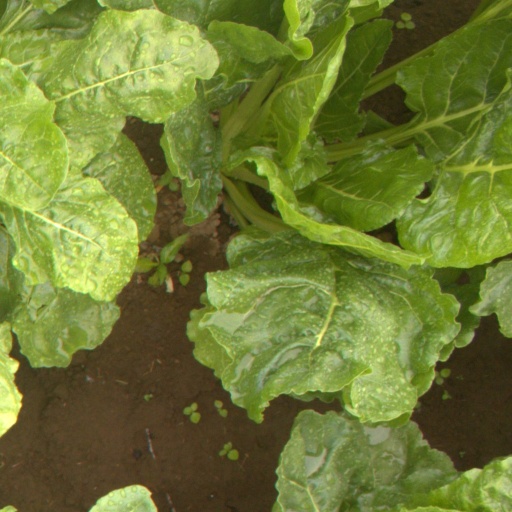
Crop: sugar beet